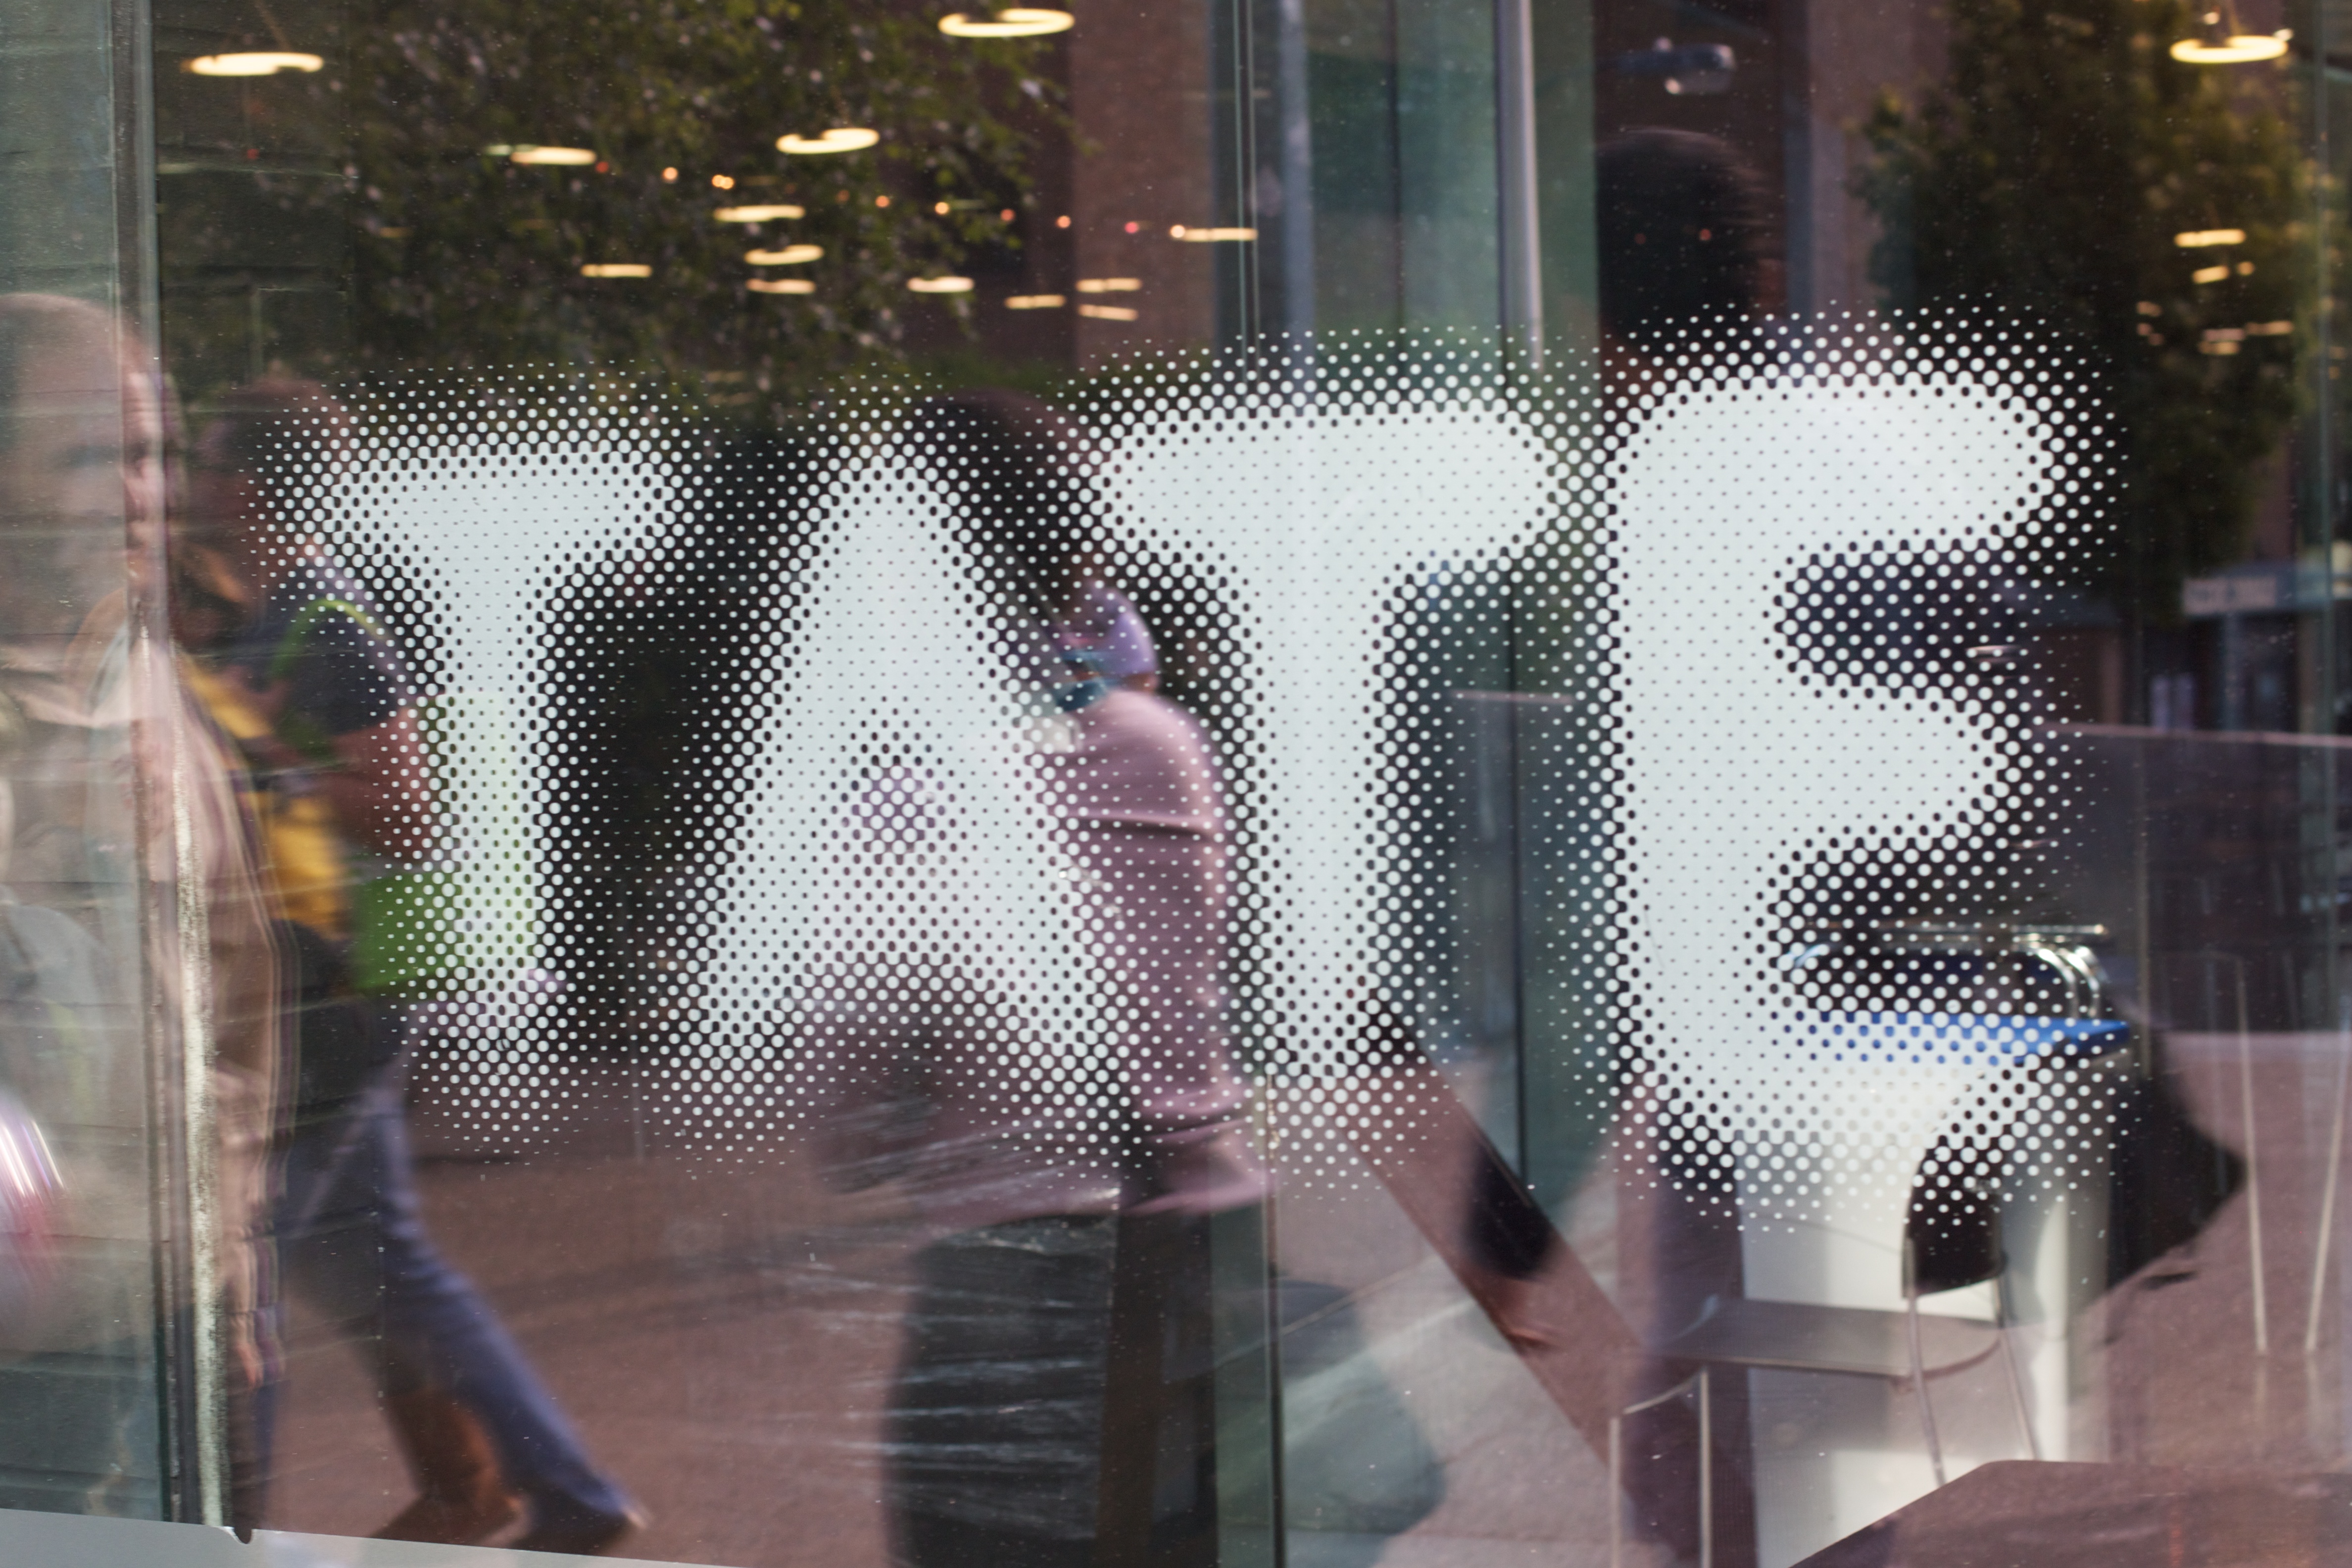
color, interior design, art, design, image, shape, display window, display device